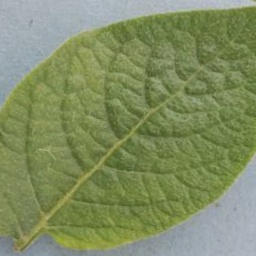
Etiqueta: Sana